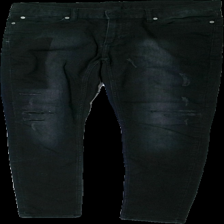
View: front
Type: Jeans
Category: Ladies
Brand: Cheap Monday
Colors: Grey, Black
Material: 73% bomull 25% polyester 2% elastan
Pattern: Logo print
Cut: Tight
Season: All
Damage: sliten stretch
Damage location: middle left
Damage 2: smuts fläckar
Damage 2 location: middle right
Damage 3: lös tråd
Damage 3 location: top left
Price range: <50
Recommended usage: Export
Description: svart, gråa jeans med hål